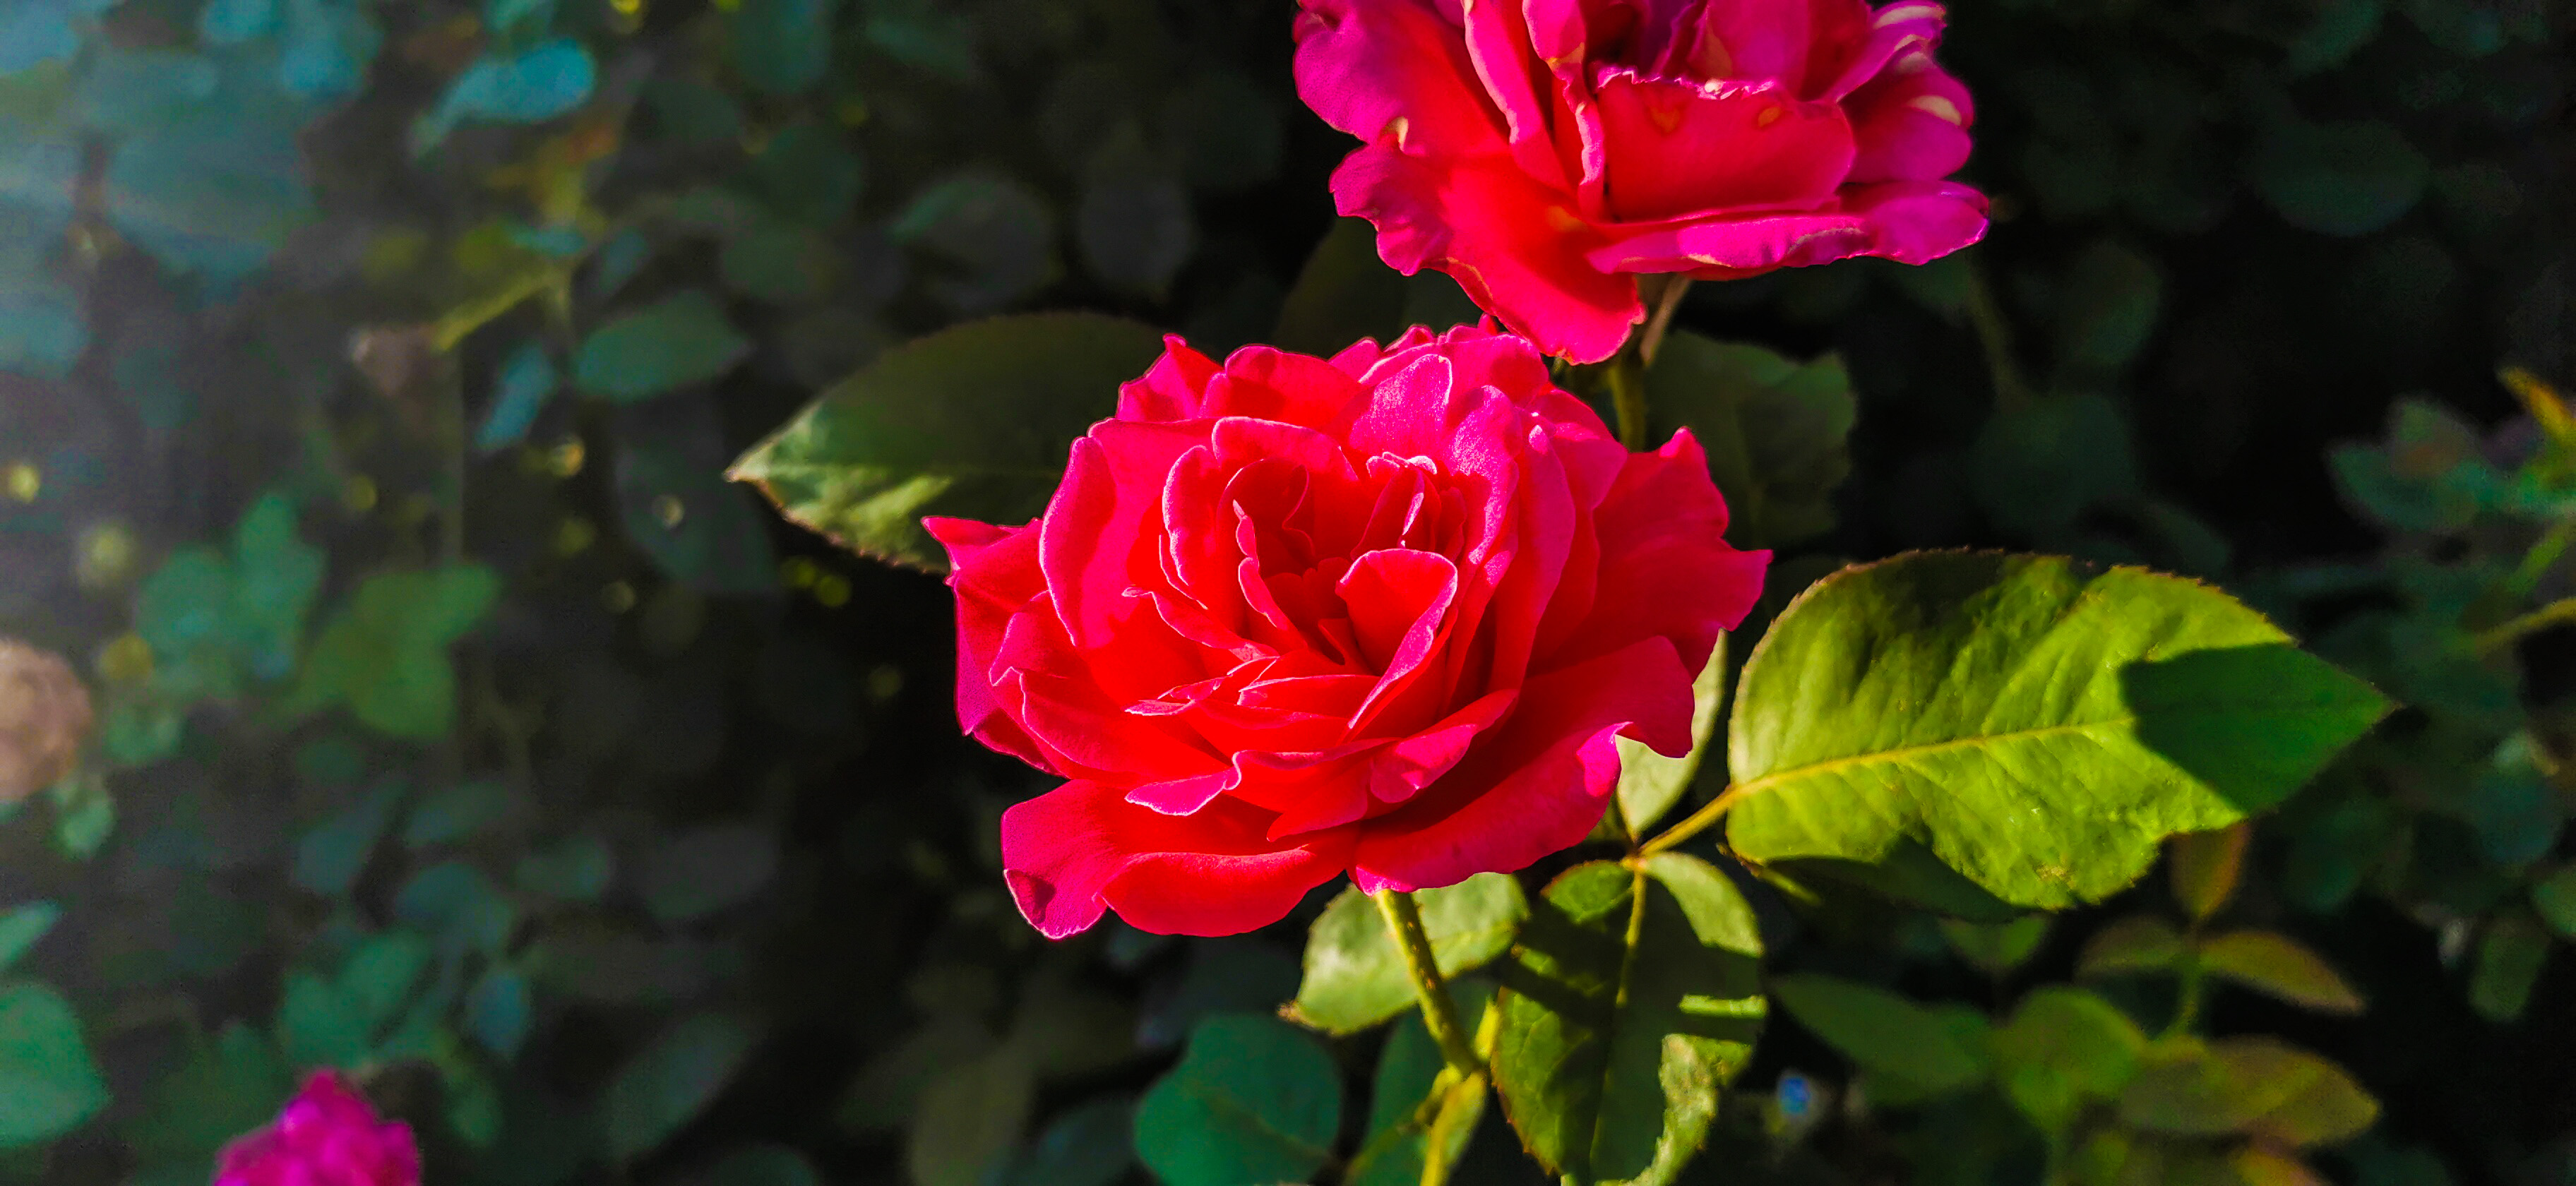
flower, morning, china, china rose, phone, beautiful, hometown, grandmother, love, hope, petal, flowering plant, garden roses, rose, plant, floribunda, rose family, pink, Julia child rose, rose order, rosa centifolia, Hybrid tea rose, botany, annual plant, plant stem, camellia, peony, common peony, pink family, magenta, rosa gallica, shrub, begonia, herbaceous plant, perennial plant